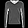
Label: Pullover